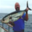
Label: flatfish